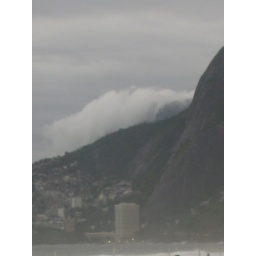
Clouds coming over the mountains in Rio. The big white building in the center is our hotel.